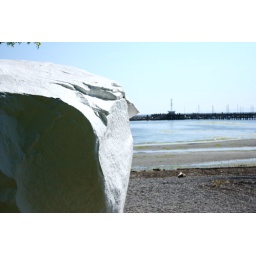
A view of the white rock at the White Rock Promenade, with the White Rock Pier in the background. (White Rock, BC, Canada)